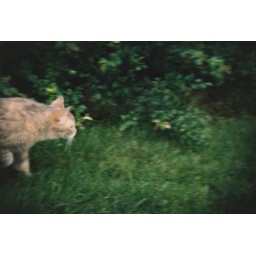
cat in grass